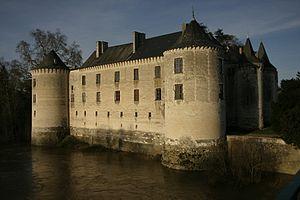
été 2016